War crime

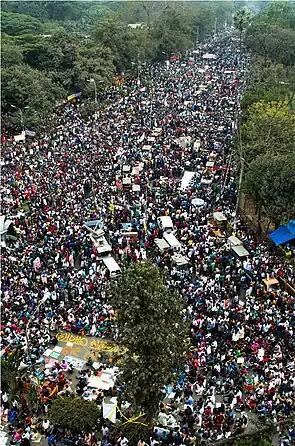
2013 Shahbag protests demanding the death penalty for the war criminals of the 1971 Bangladesh Liberation War

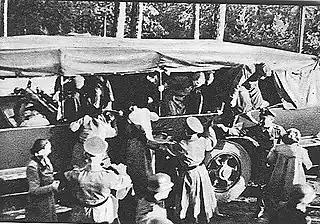
A picture taken by the Polish Underground of Nazi Secret Police rounding up Polish intelligentsia at Palmiry near Warsaw in 1940 for mass execution ("AB-Aktion")

To date, the present and former heads of state and heads of government that have been charged with war crimes include: